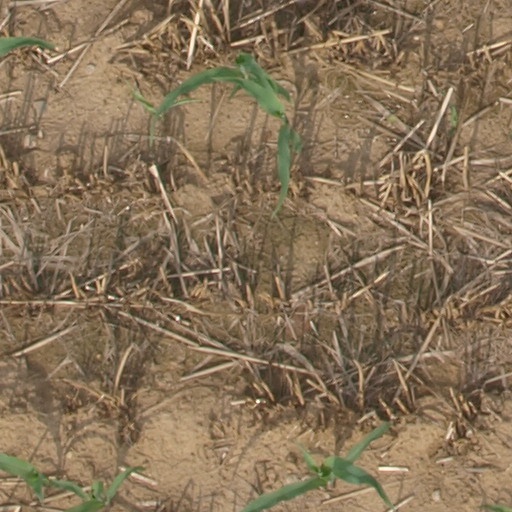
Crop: maize; corn